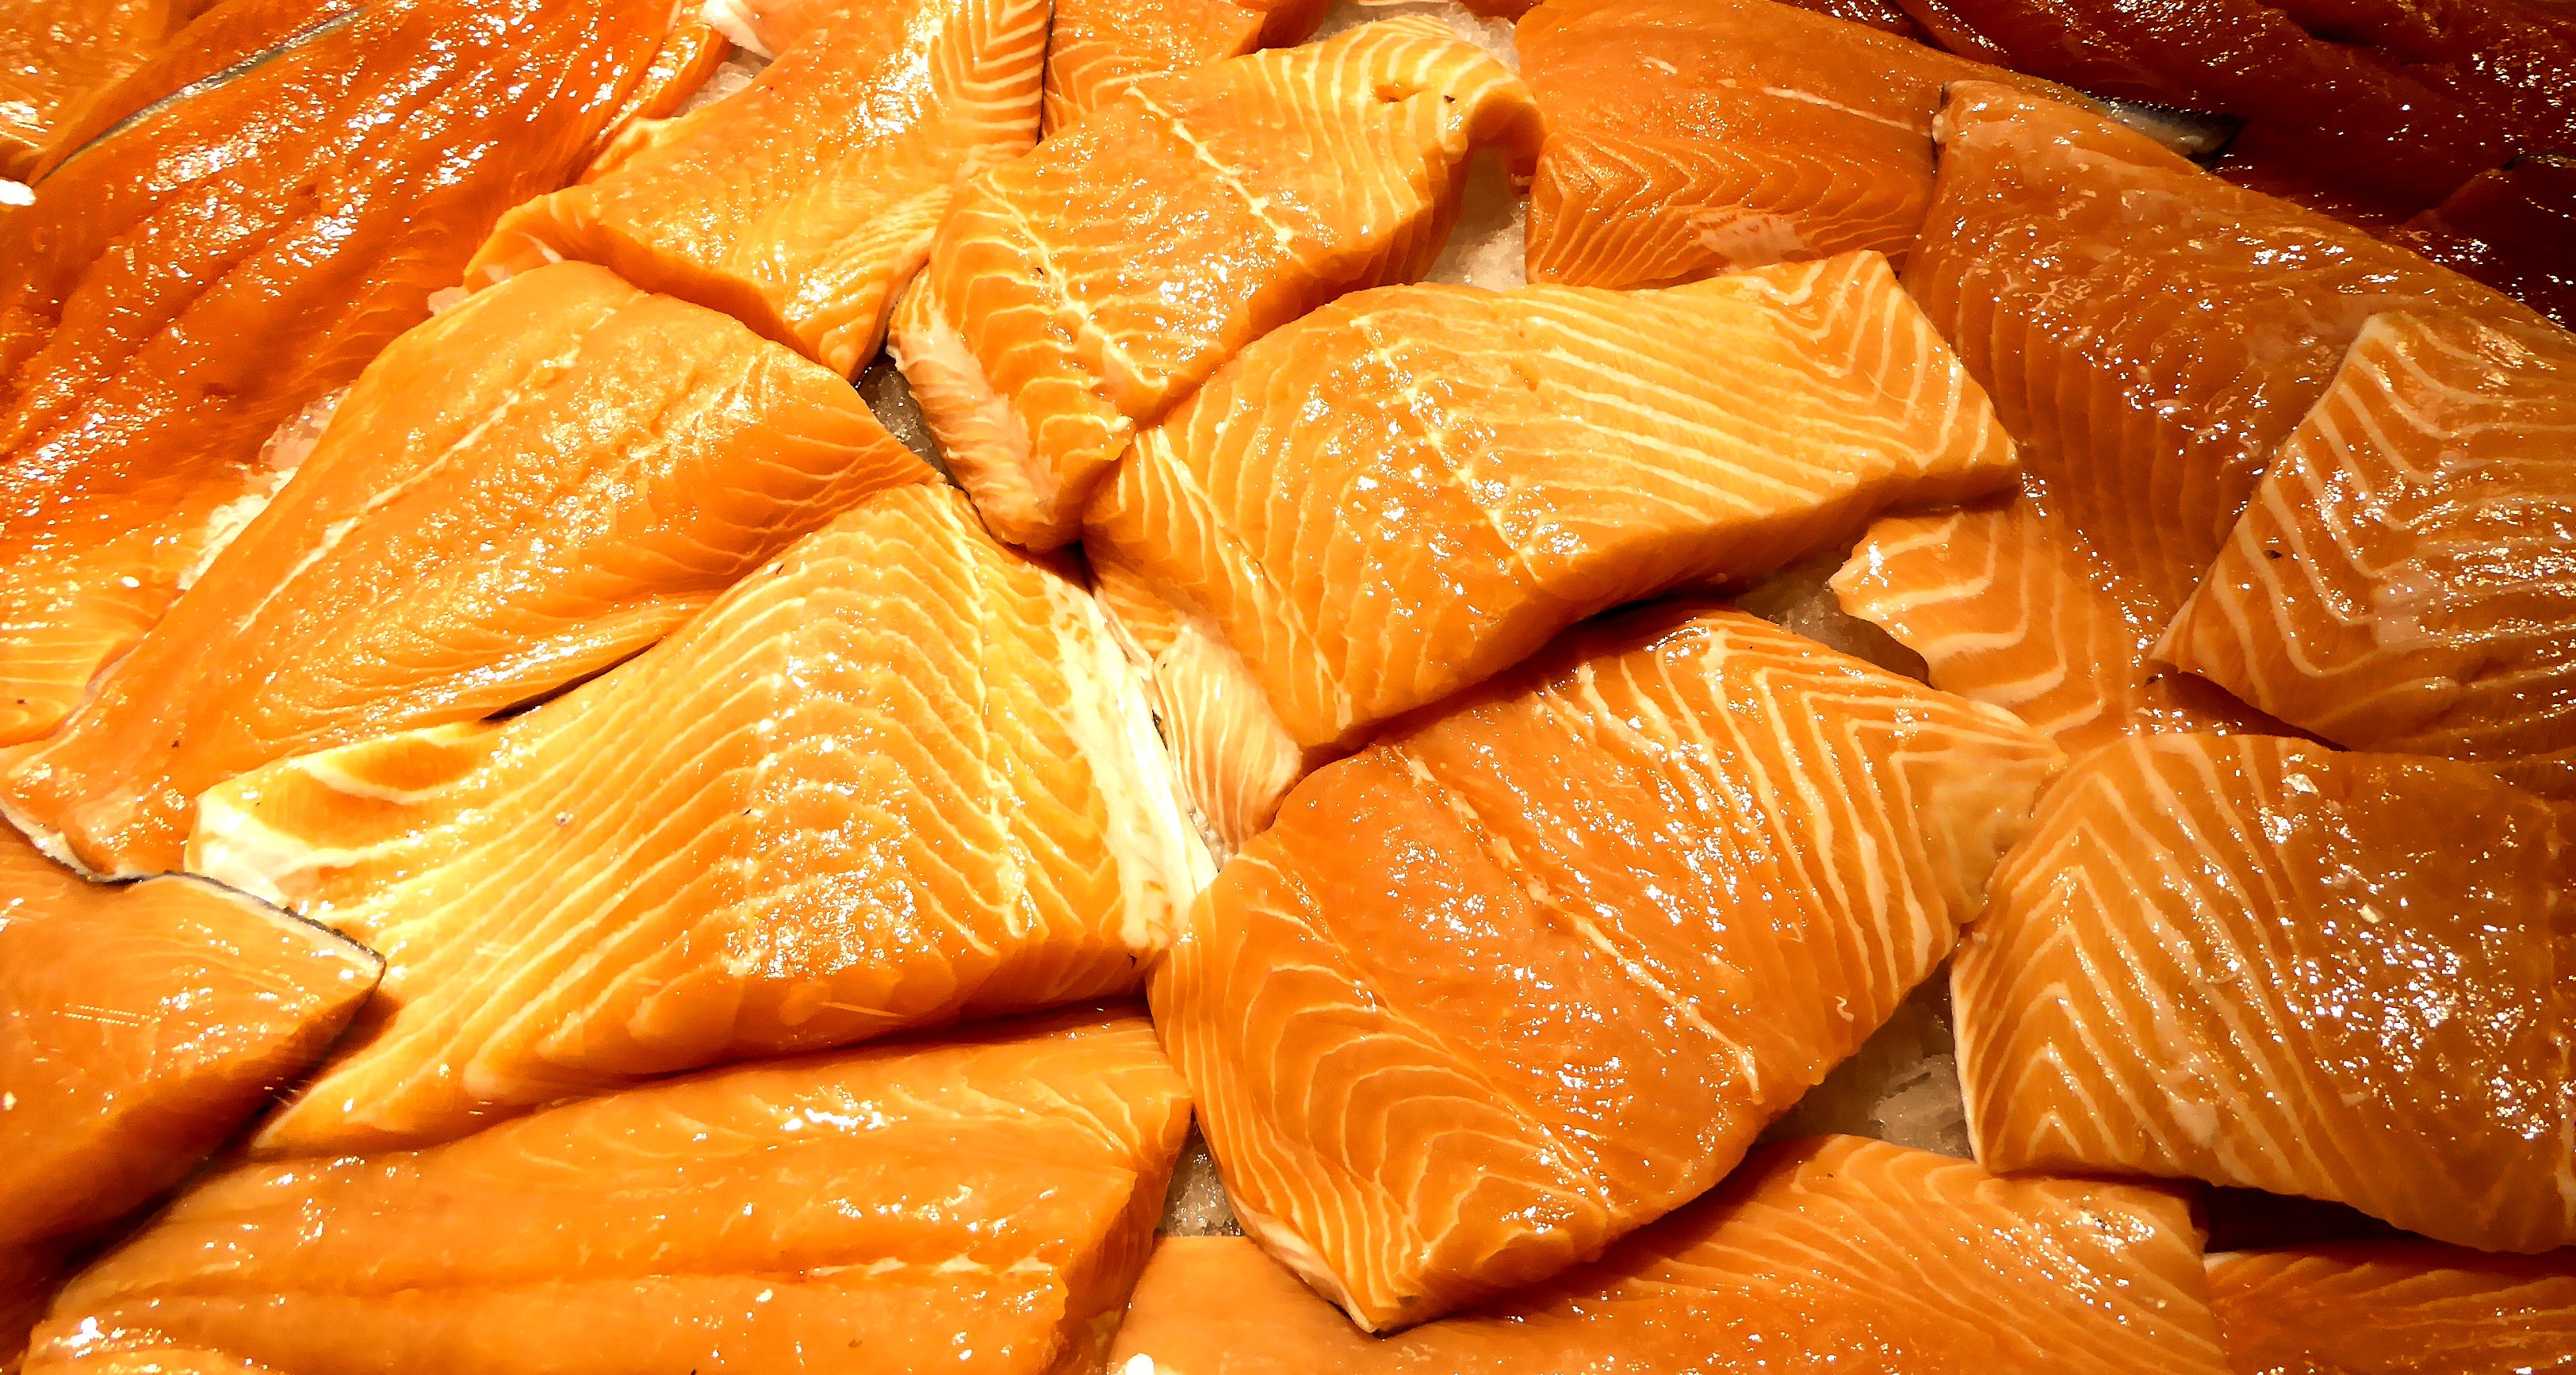
dish, food, produce, fresh, fish, cuisine, calabaza, smoked fish, smoked salmon, salmon like fish, pacific wild red salmon